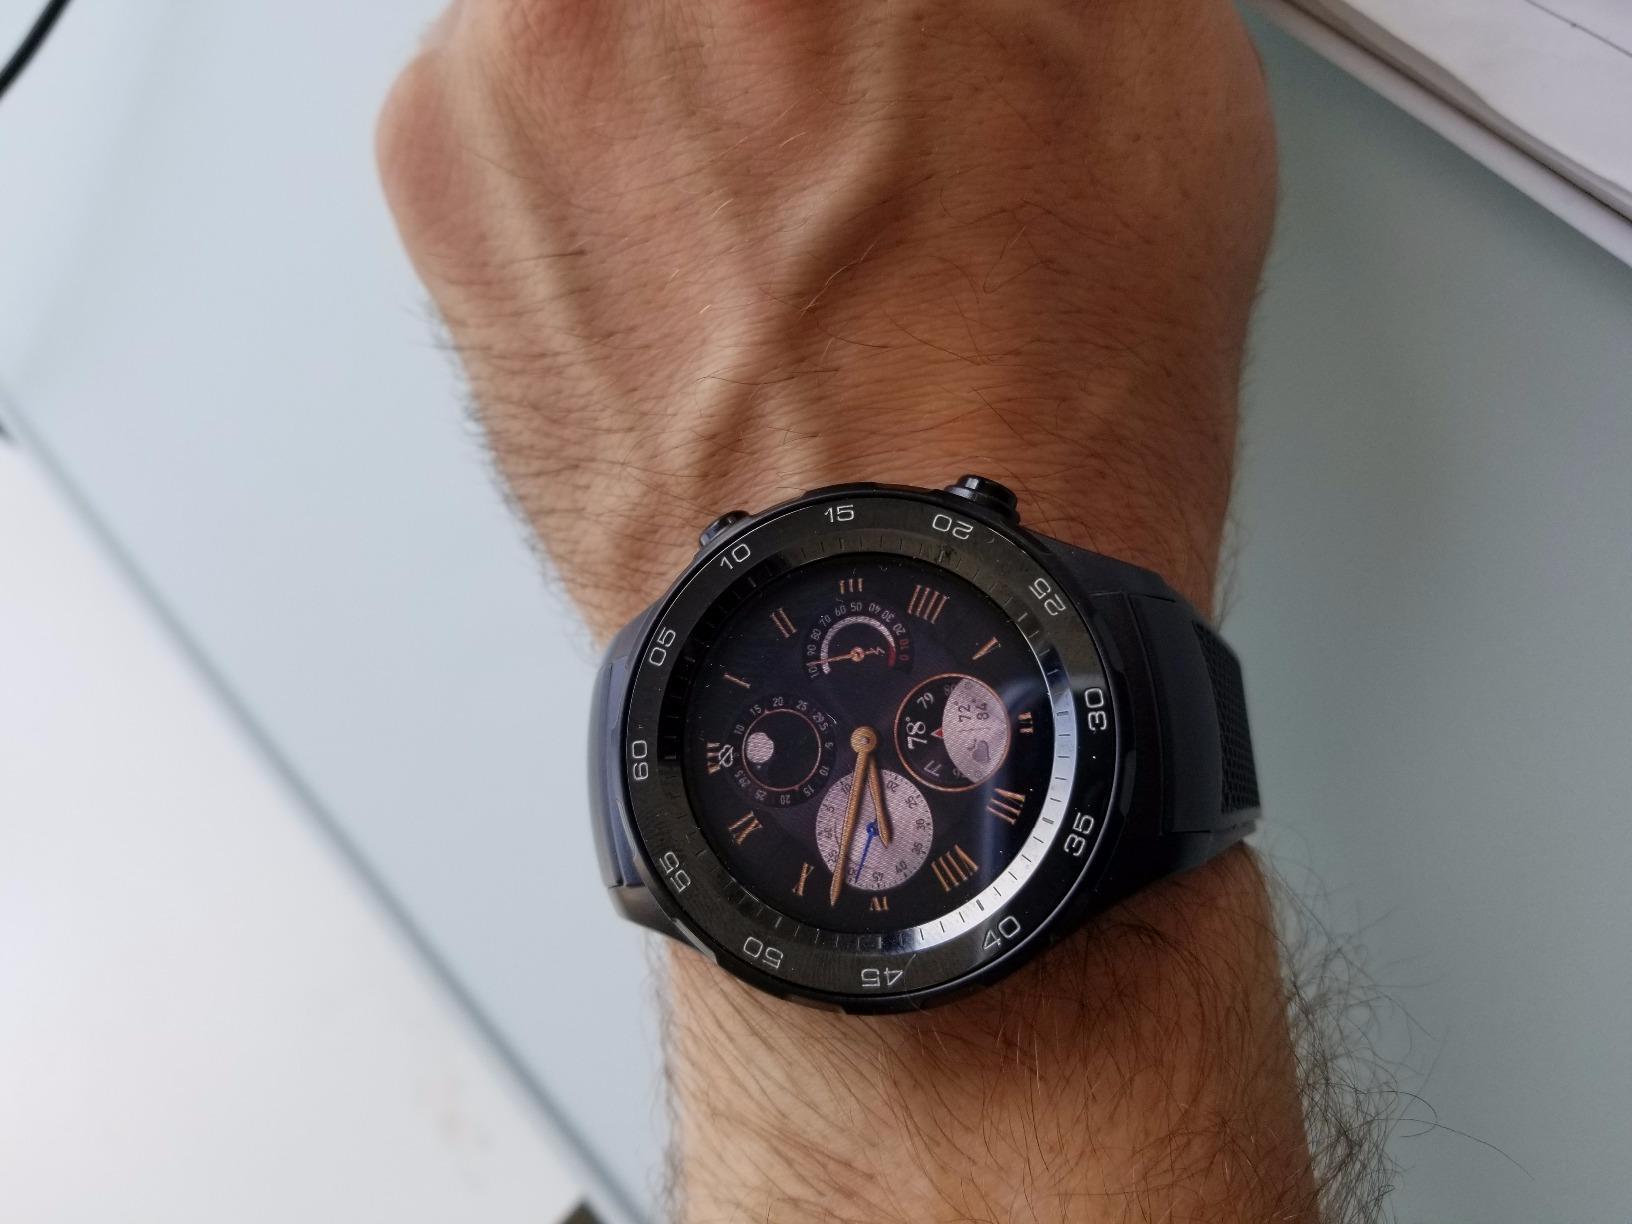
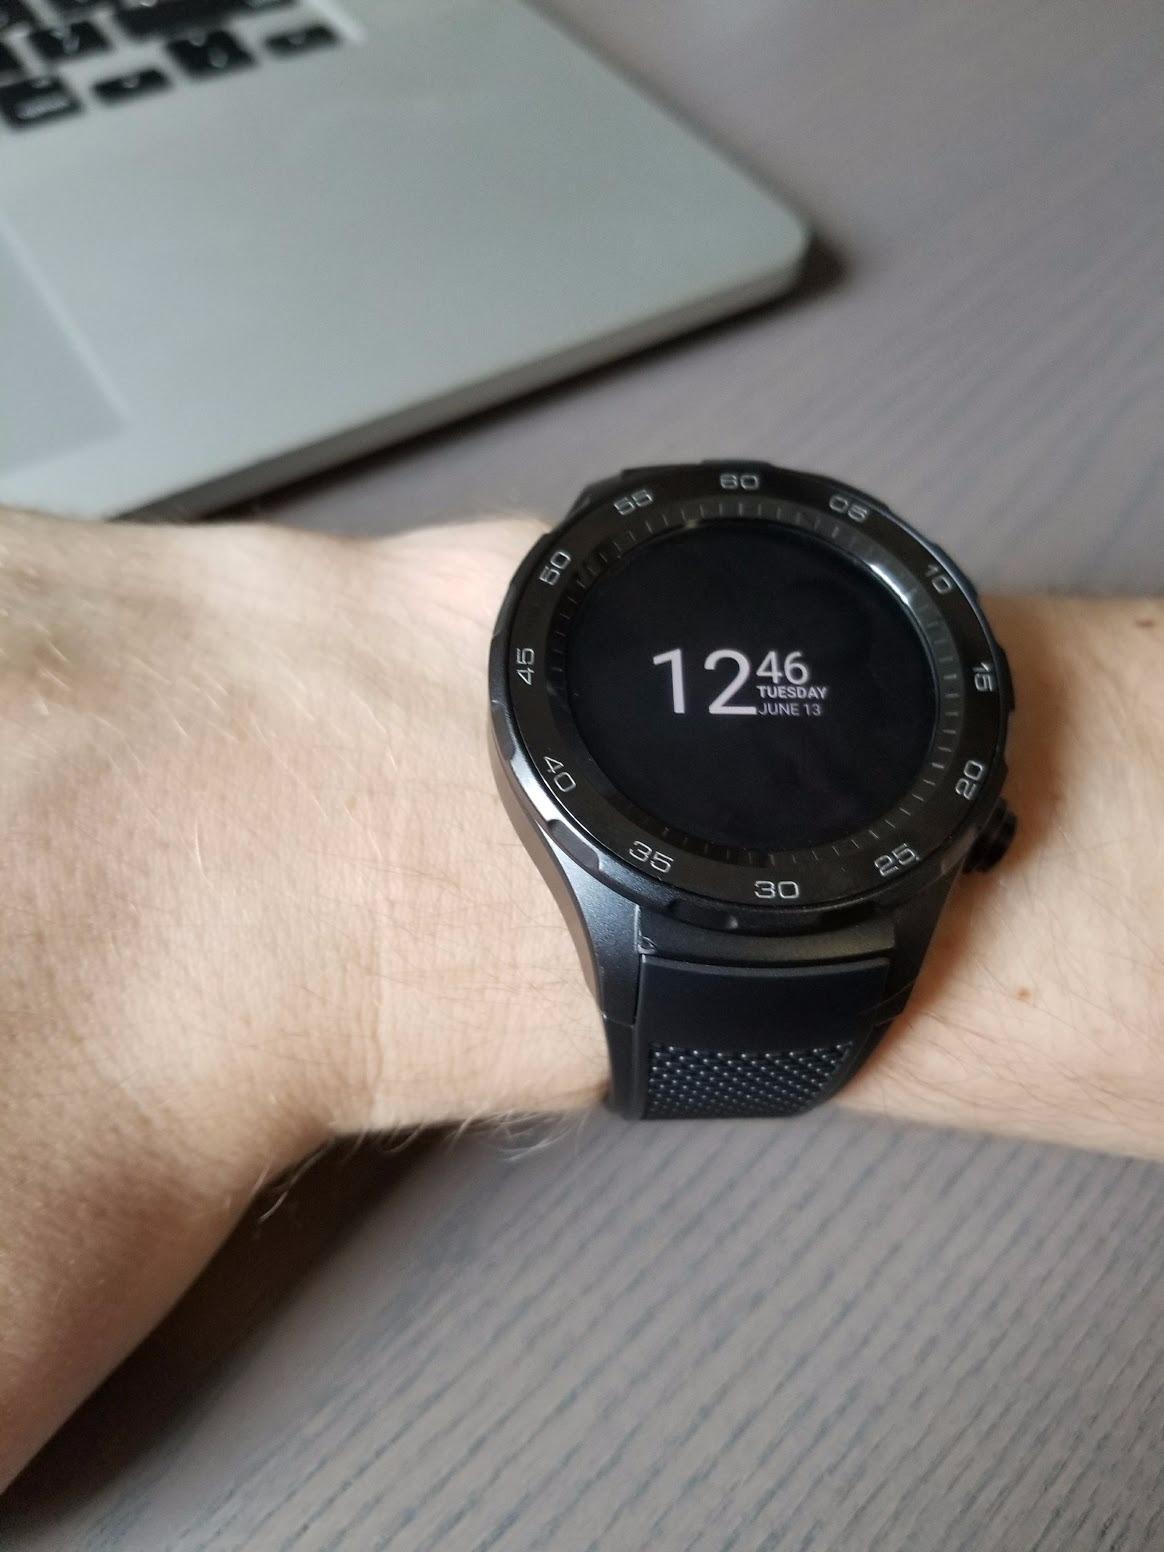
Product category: smartwatch
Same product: yes